Answer in natural language. How many Paintings are visible in the scene? Choose between the following options: 0, 4, 2, 3 or 3
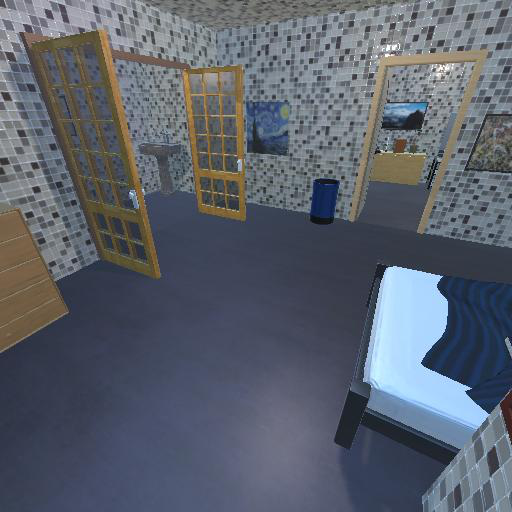
<answer>3</answer>